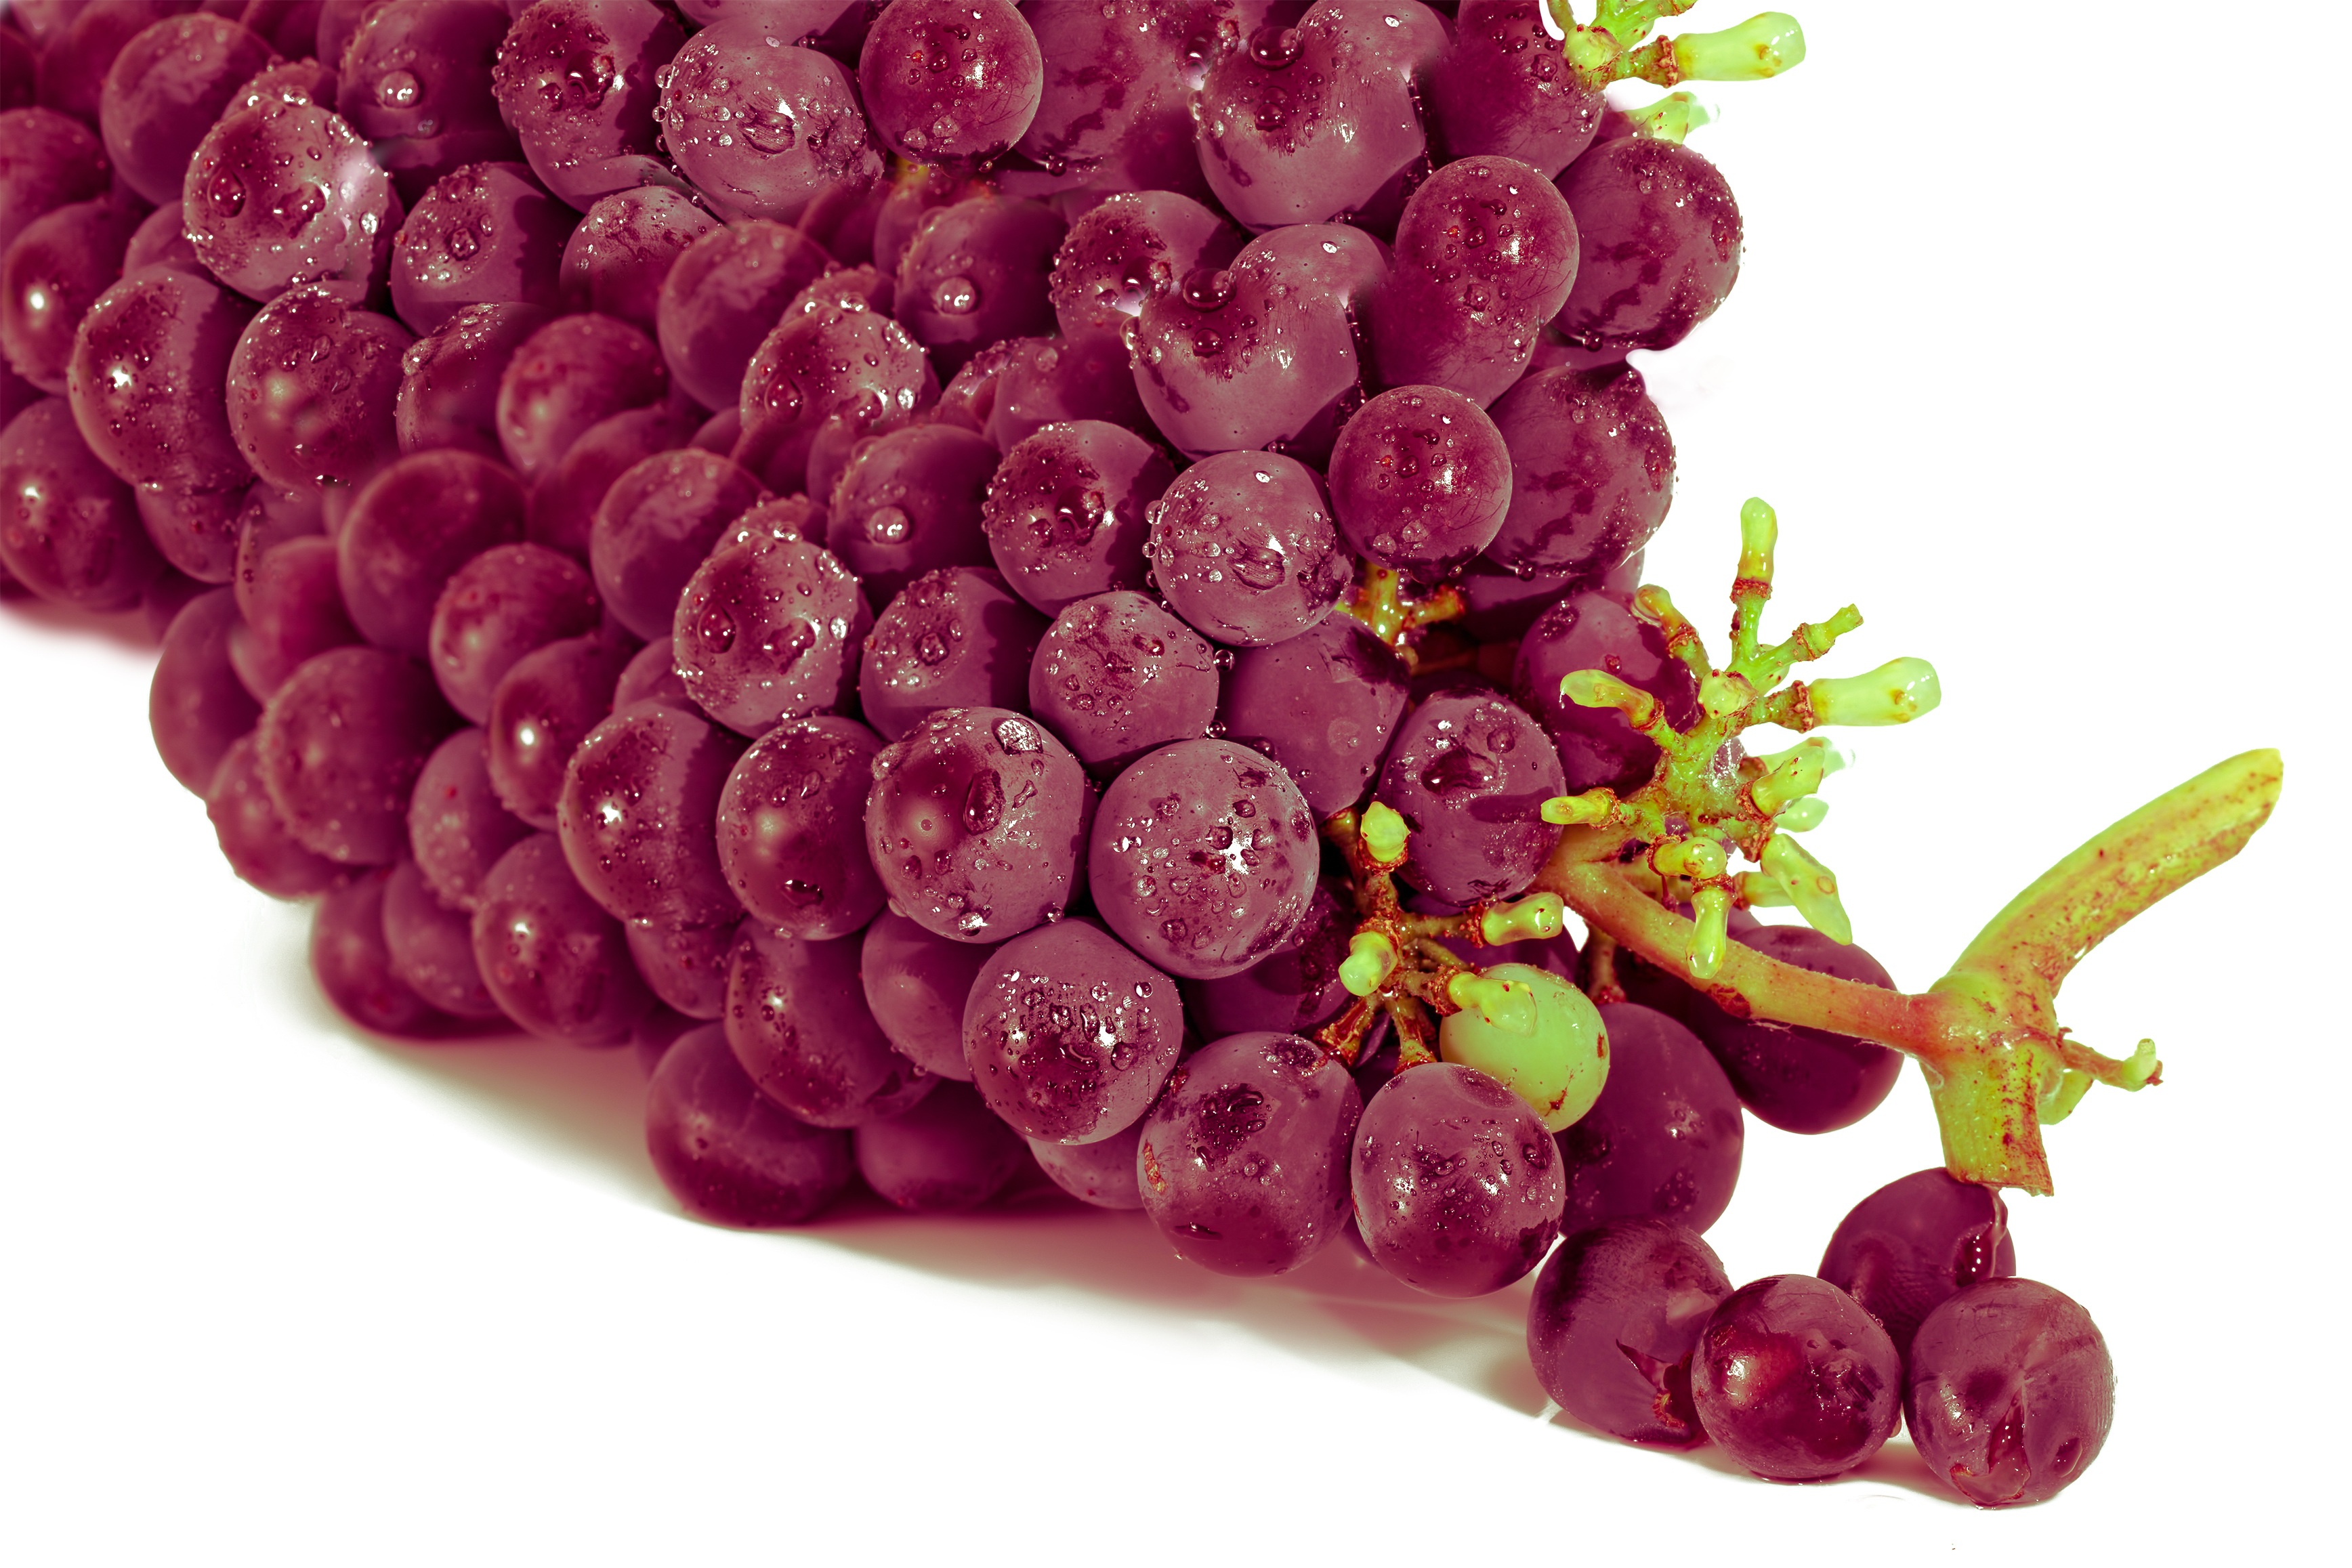
plant, grape, fruit, flower, food, produce, picture, magenta, flowering plant, vitis, clusters, red grape, land plant, grapevine family